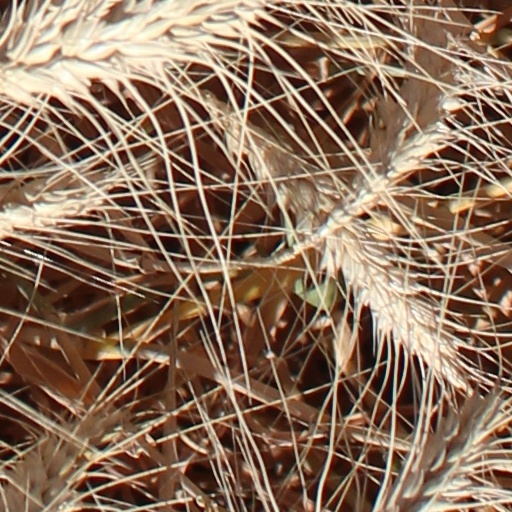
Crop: wheat